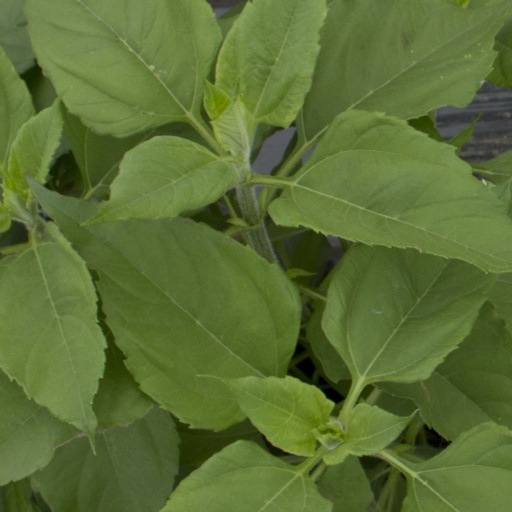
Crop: Jerusalem artichoke